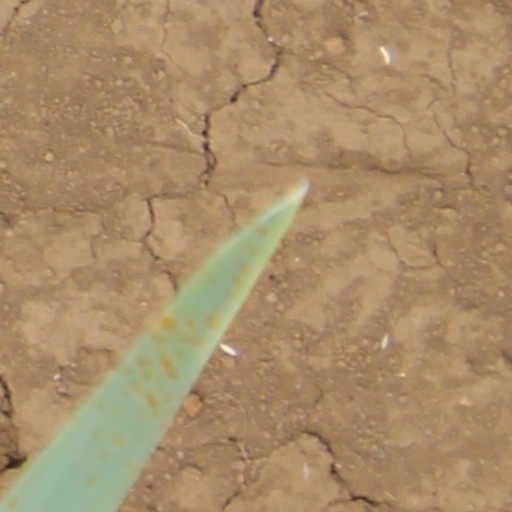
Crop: wheat